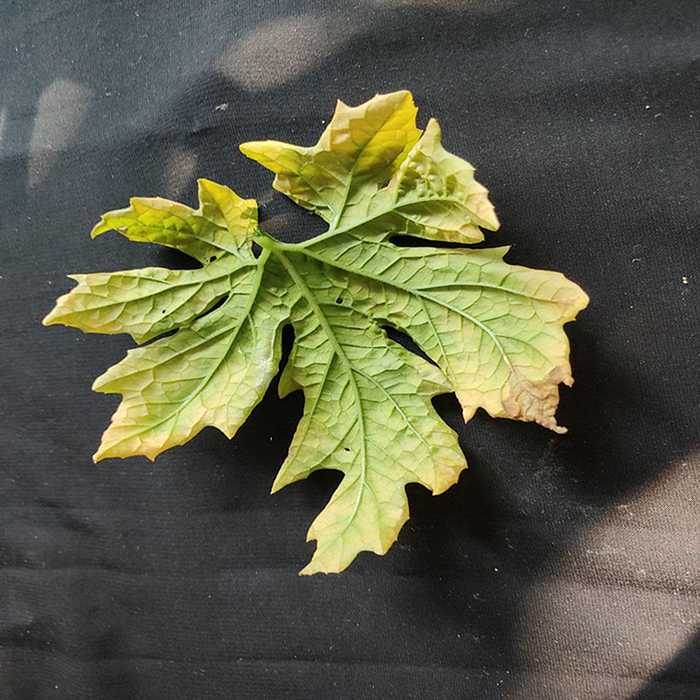
Plant: Bitter Gourd
Label: Fusarium wilt